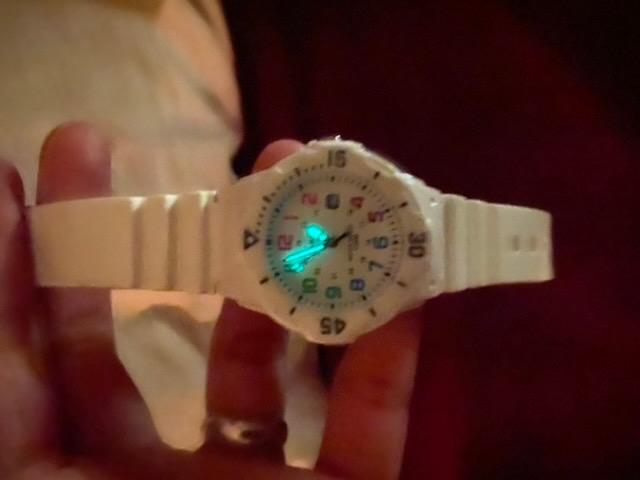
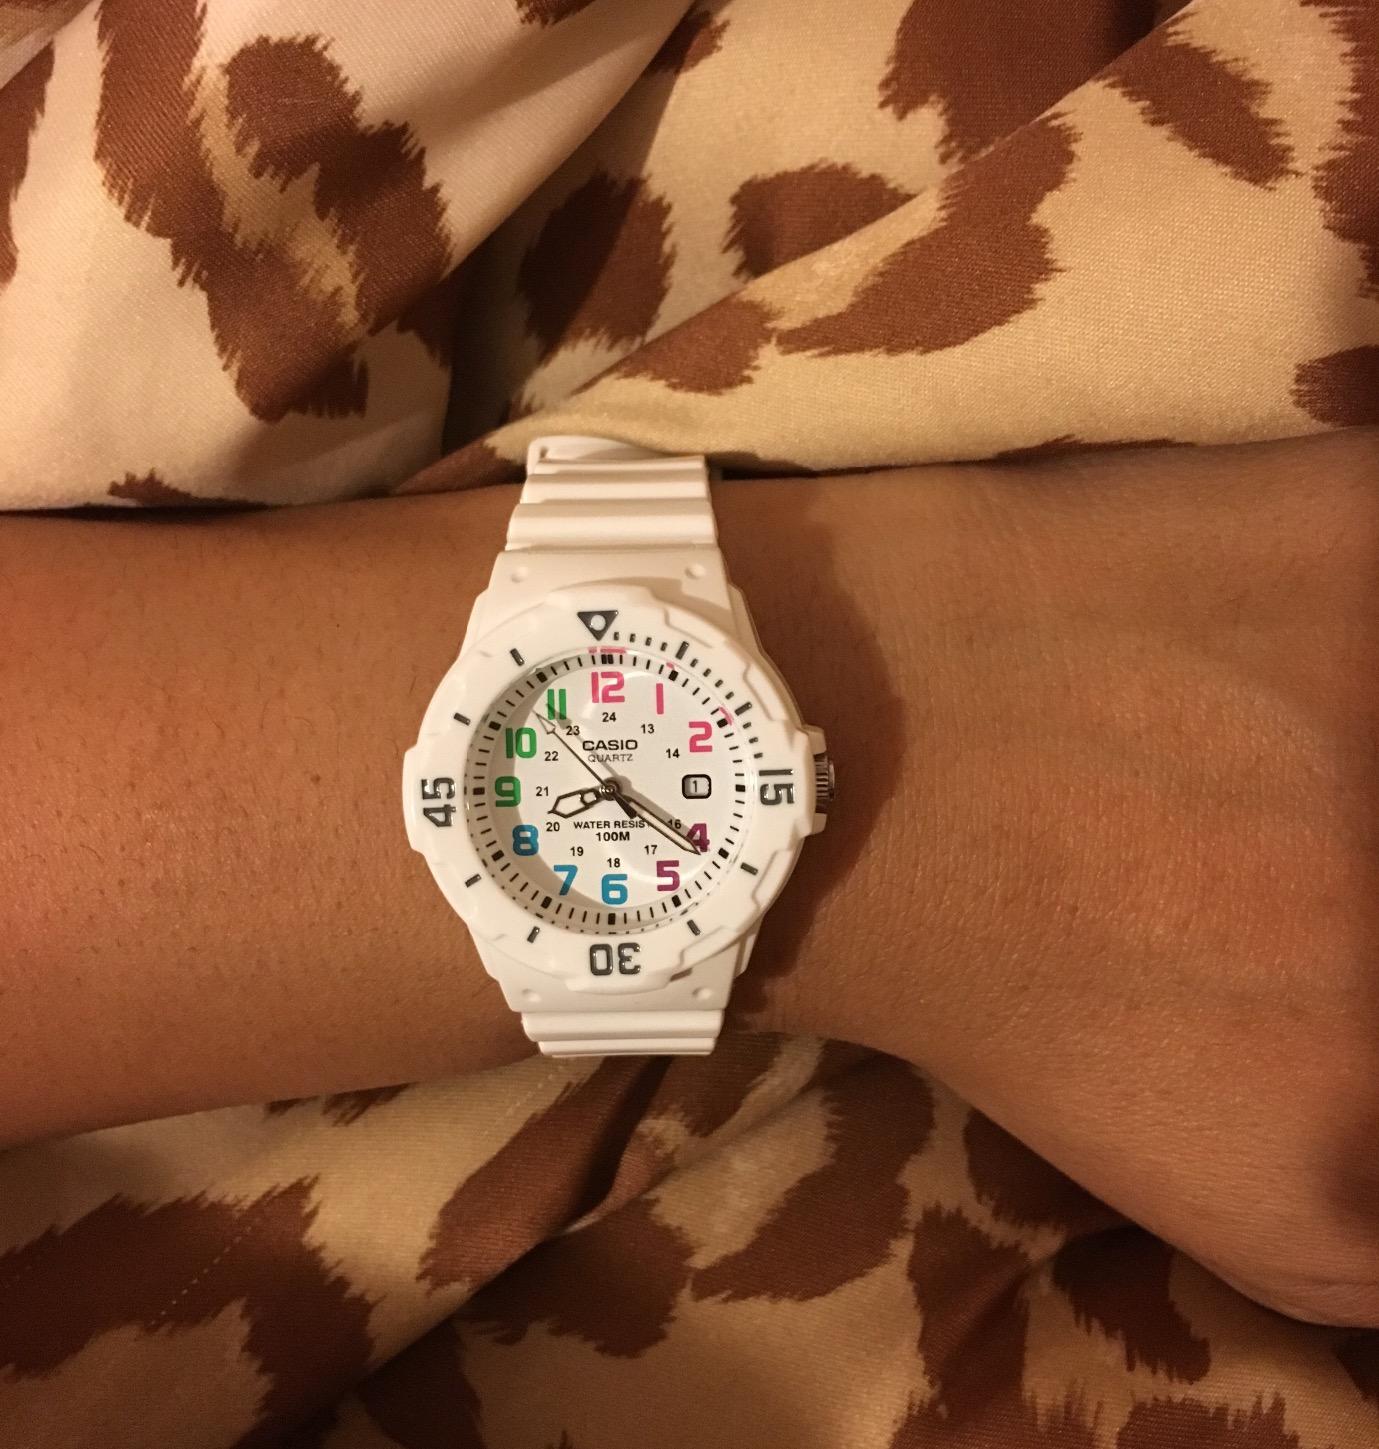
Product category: accessories_watch
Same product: yes